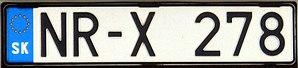
La plaque d'immatriculation est un dispositif permettant l'identification d'un véhicule du parc automobile slovaque.